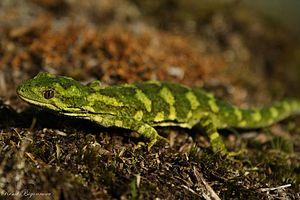
Naultinus rudis, Kaikoura Ranges.
Naultinus rudis est une espèce de geckos de la famille des Diplodactylidae.